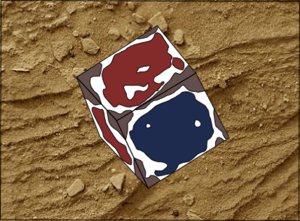
Dé de Watto
Watto est un personnage de la saga cinématographique Star Wars. Originaire de la planète Toydaria, il émigre sur la planète Tatooine où il devient ferrailleur. Joueur invétéré, c'est en pariant lors d'une course de modules qu'il gagne l'esclave Shmi Skywalker et son fils Anakin. Il initie très tôt ce dernier au pilotage de module. Quand le Jedi Qui-Gon Jinn arrive sur Tatooine, il rencontre Anakin chez Watto. Il découvre rapidement que le jeune esclave pourrait être l'élu d'une ancienne prophétie. Pariant sur le jeune garçon lors d'une course avec Watto, le Jedi obtient l'affranchissement d'Anakin puis quitte la planète avec lui pour en faire un Jedi. Dix ans plus tard, le ferrailleur revoit son ancien esclave venu rechercher sa mère.